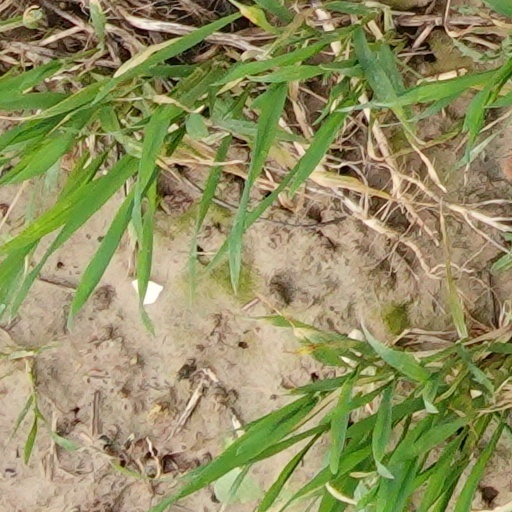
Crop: wheat